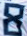
Number: 8